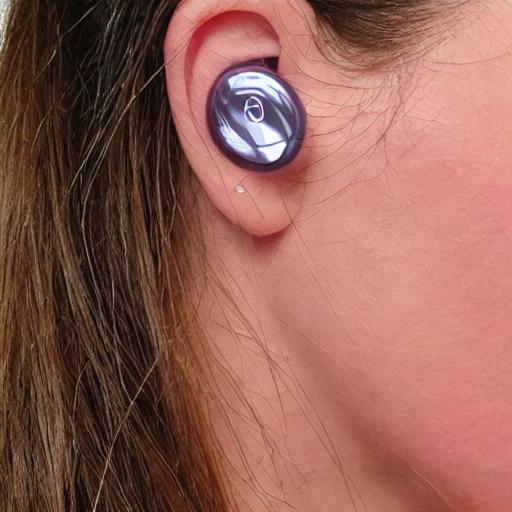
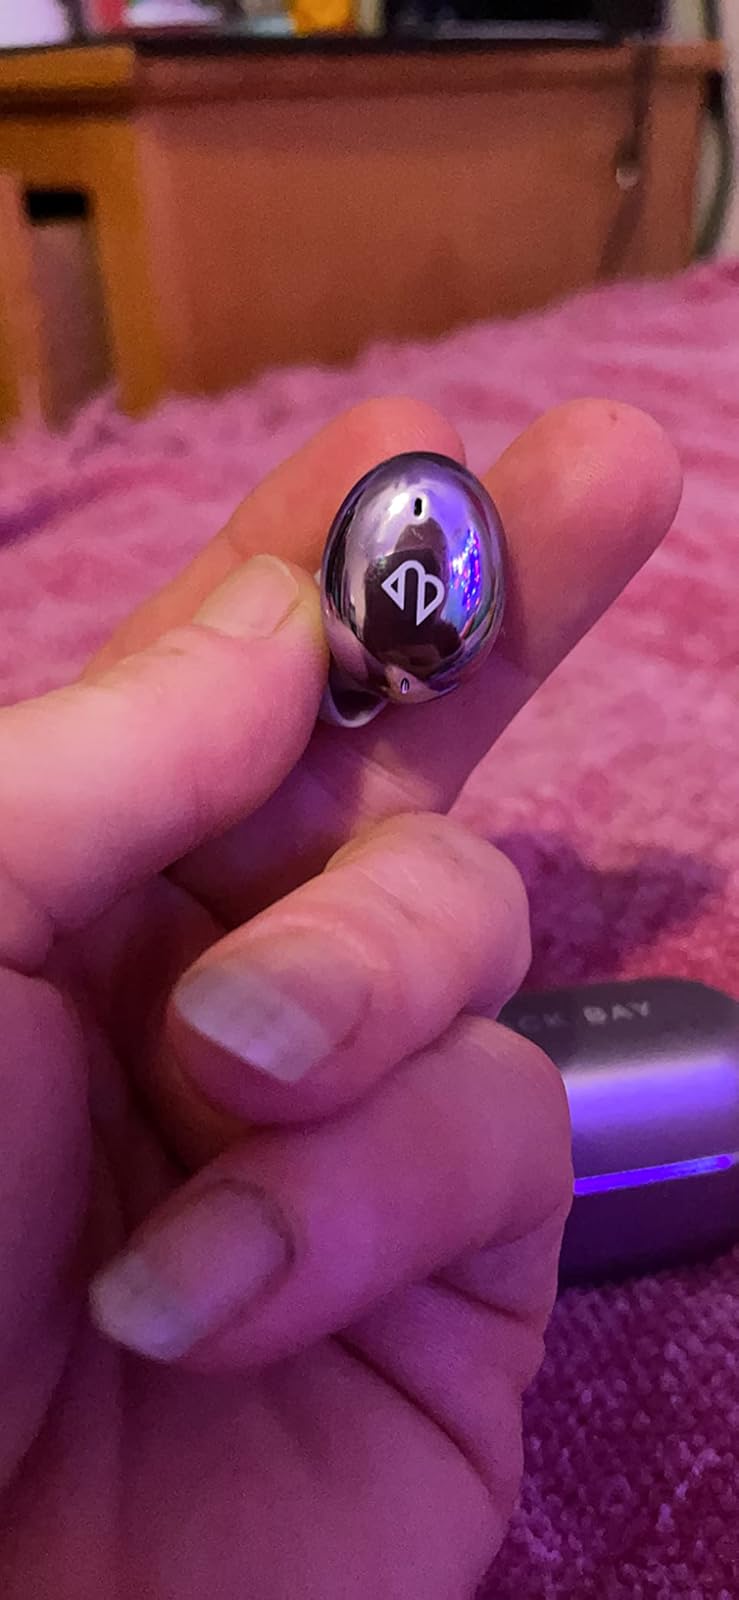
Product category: earbuds
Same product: no